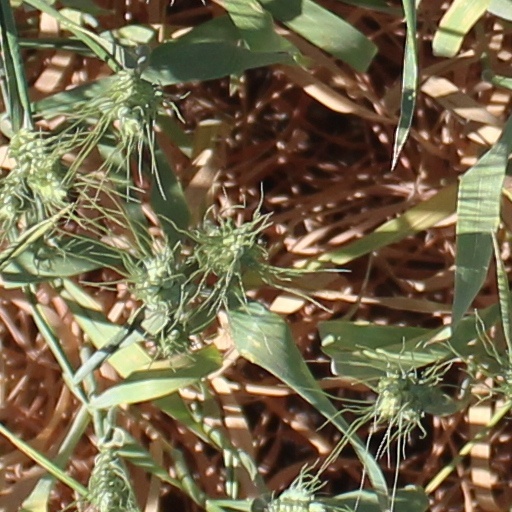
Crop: wheat